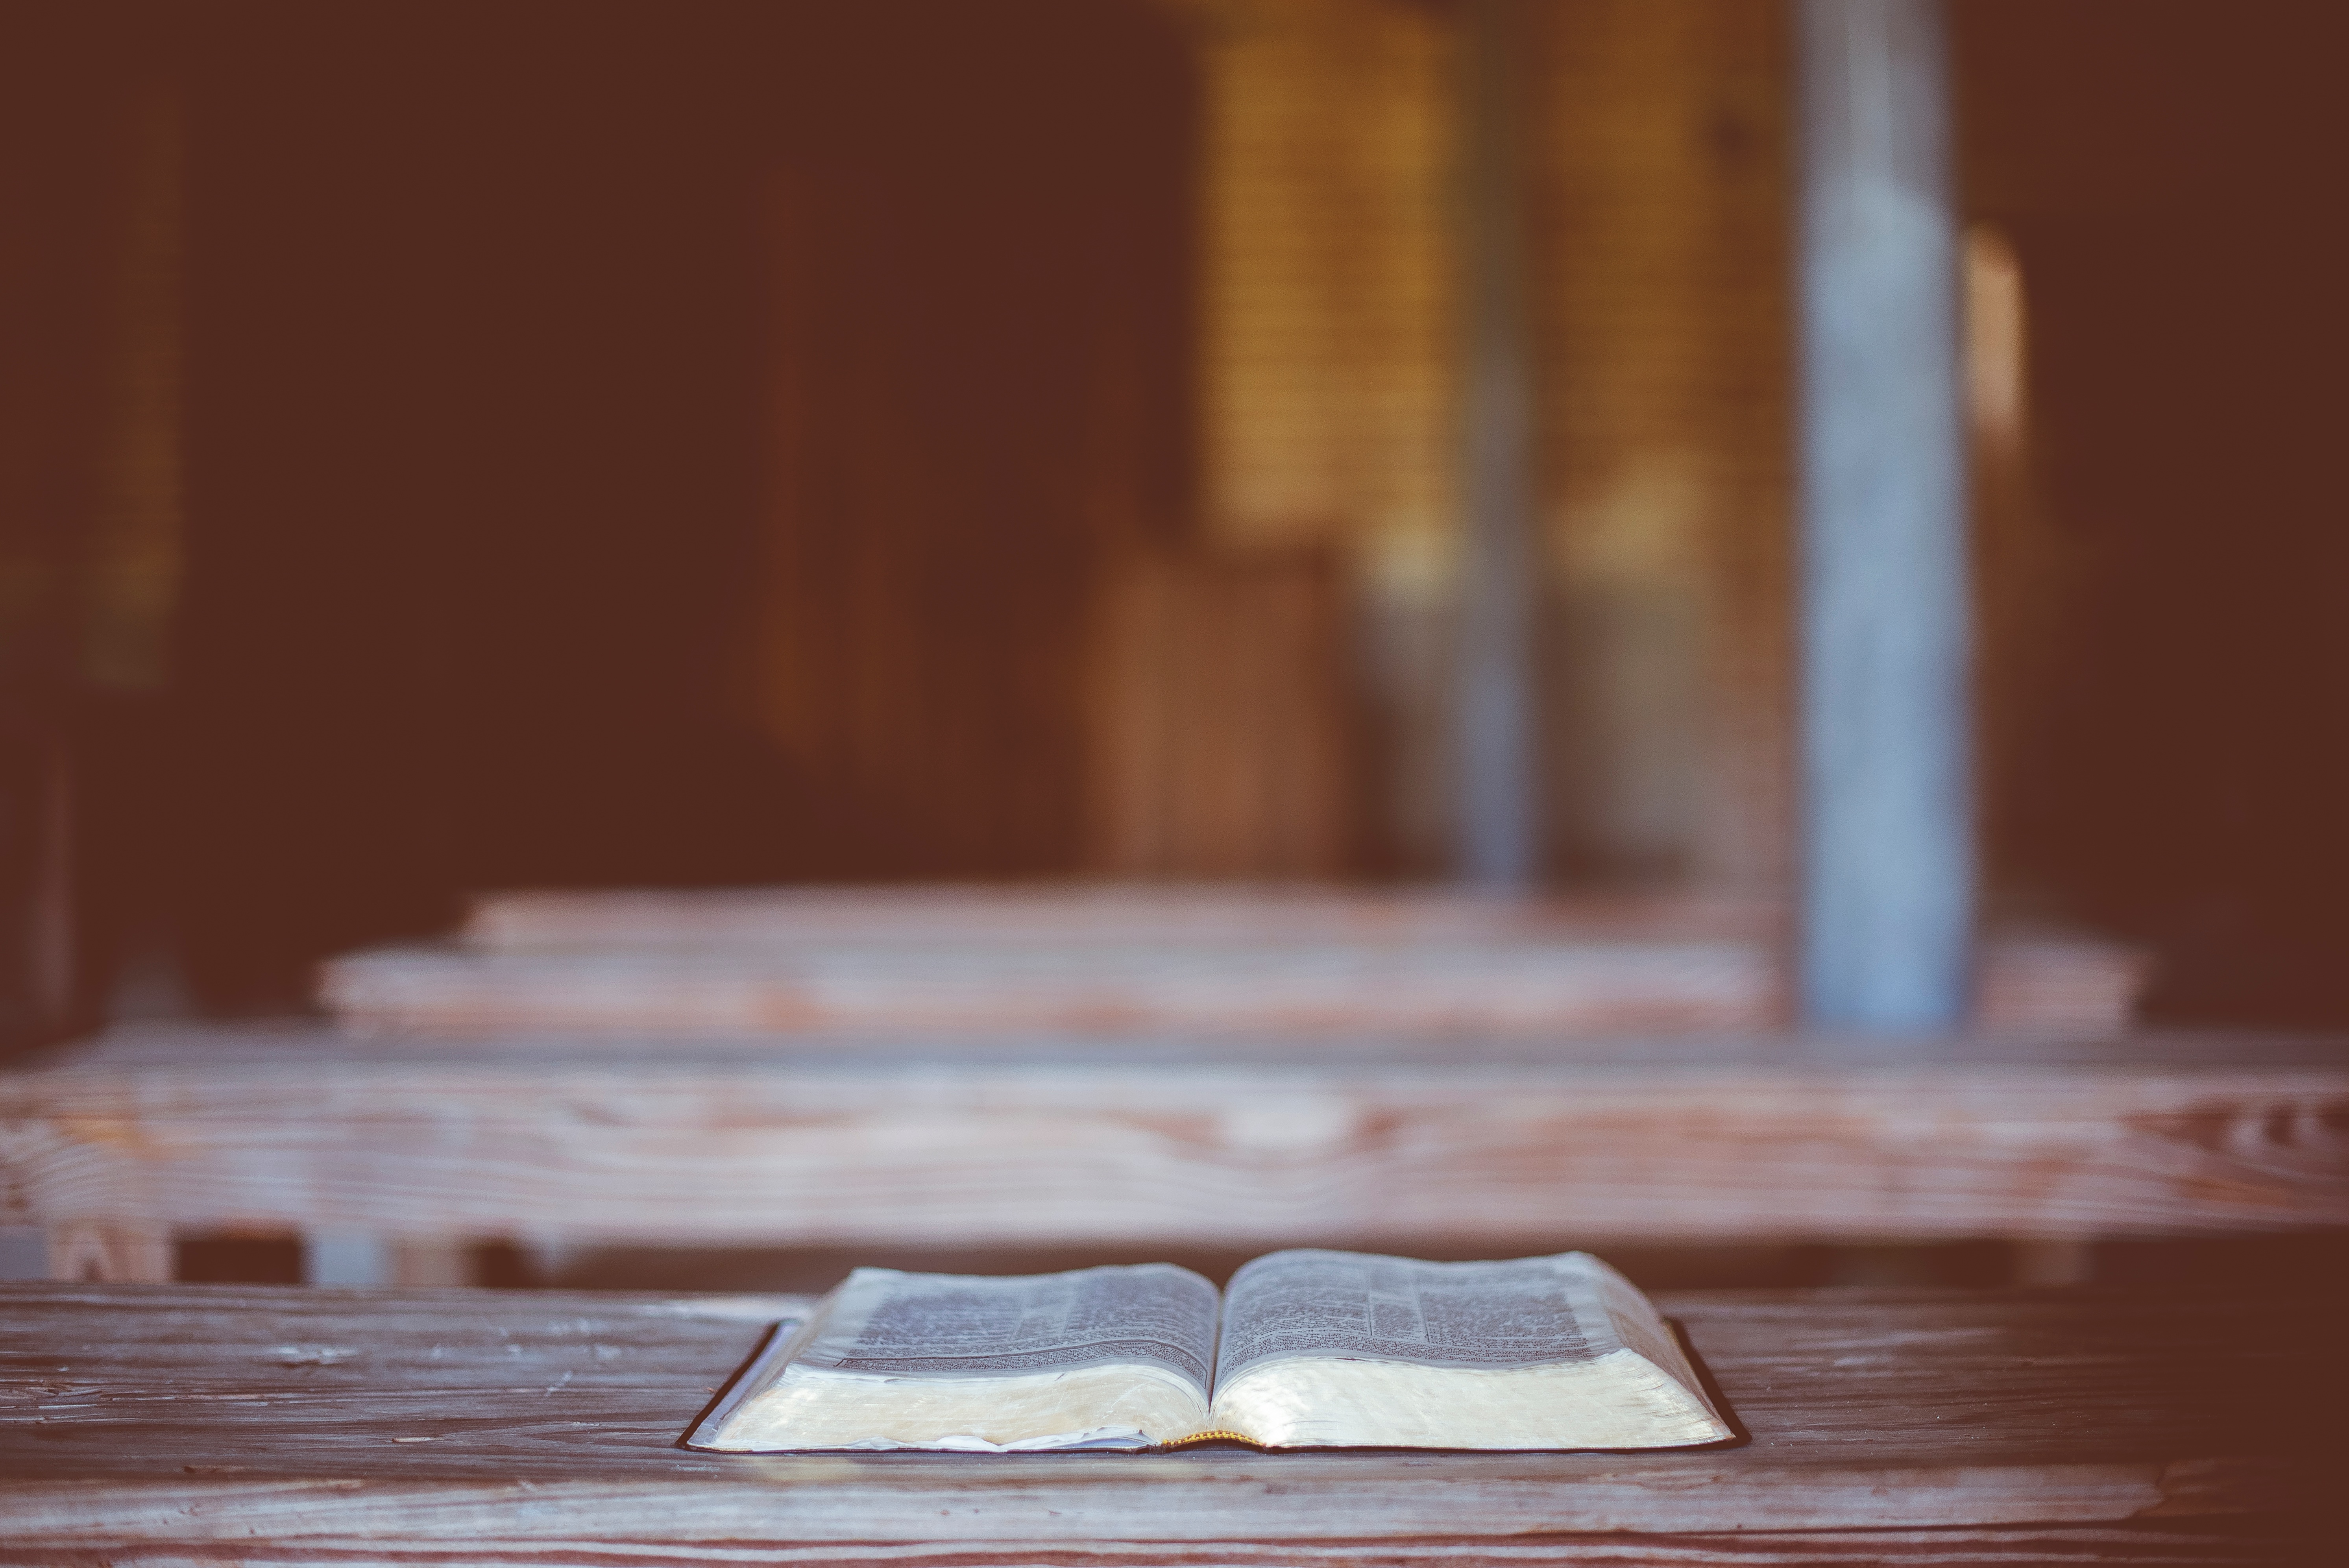
desk, table, book, light, wood, bench, floor, furniture, lighting, pew, bible